Essar Energy

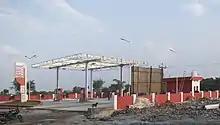
An Essar Petroleum gas station in Khammam, Telangana, India

The company has an 86% interest in a joint venture with Reliance Petroleum. Essar Oil also owns and operates Essar Refinery, a petroleum refinery at Vadinar in Gujarat's Jamnagar district. It is India's second largest refinery, which has a capacity of 18 million metric tons per annum.